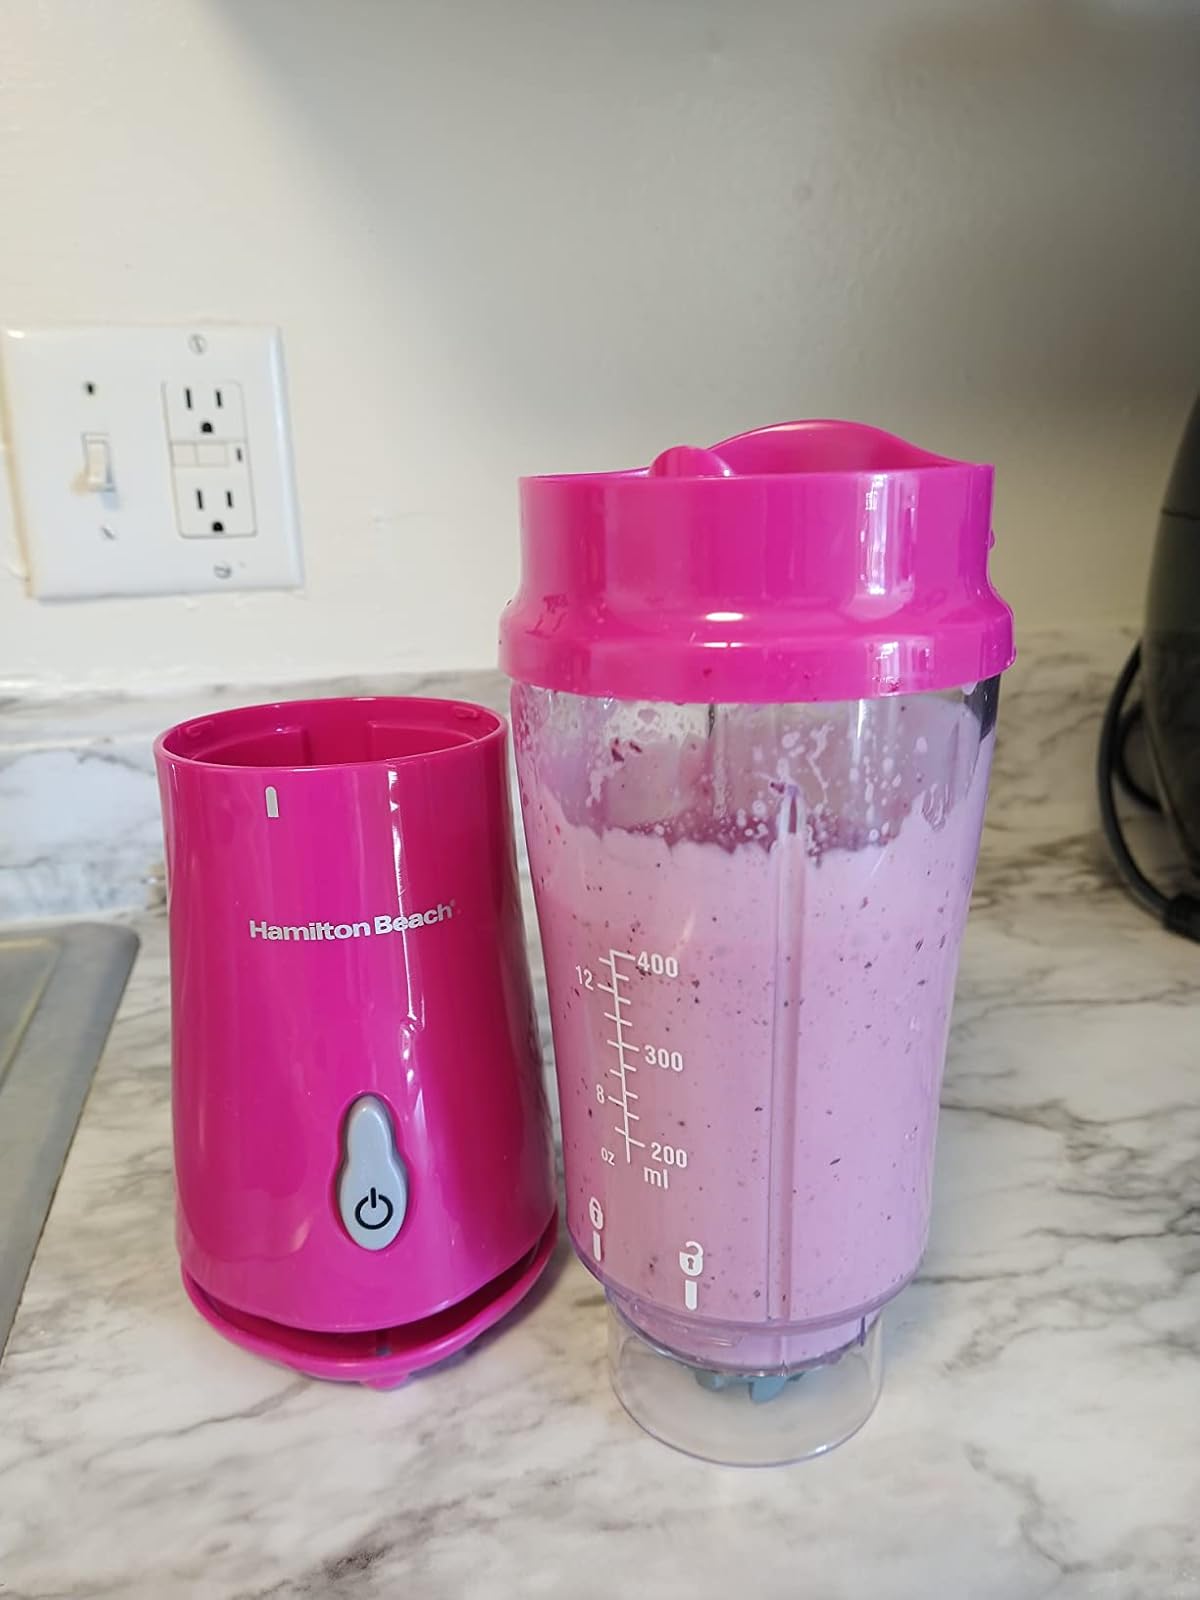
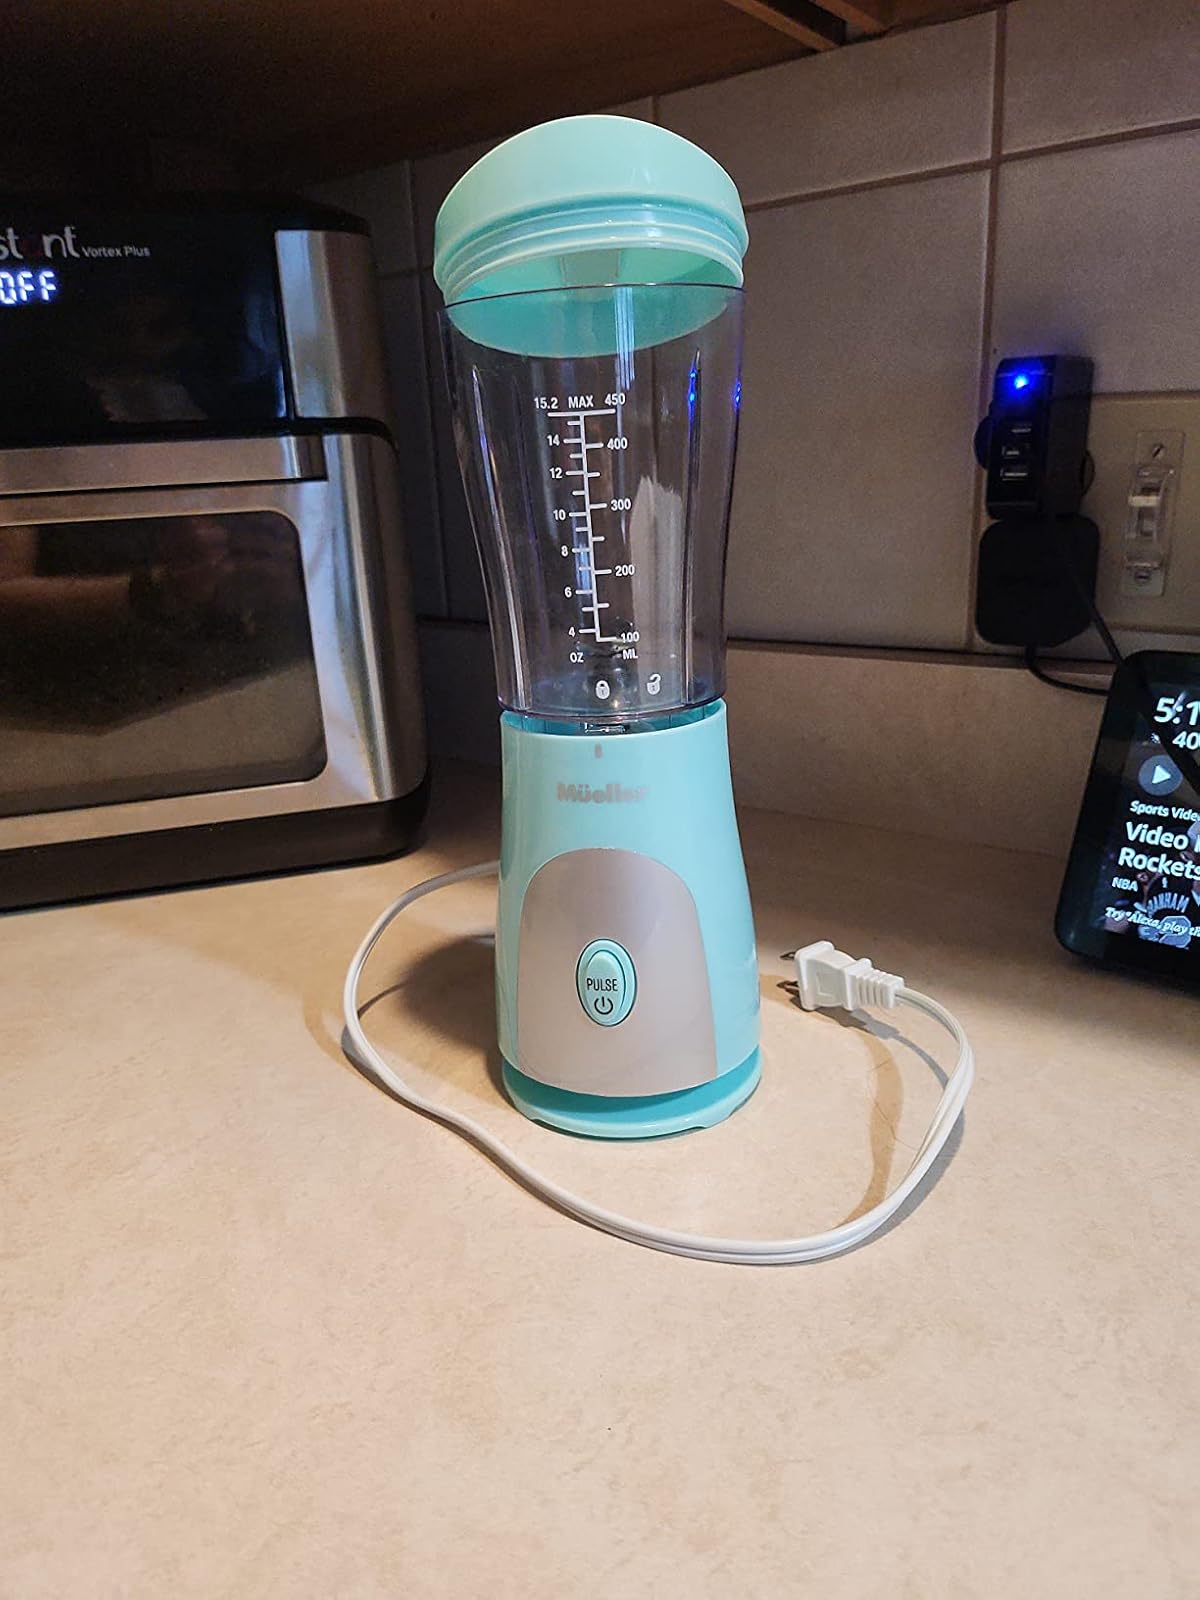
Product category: items_blender
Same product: no